Oliver Bearman

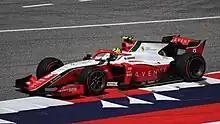
Bearman driving the Dallara F2 2018 during the 2023 Spielberg Formula 2 round

On 14 November 2022, Bearman was announced as a Prema Racing driver for the 2023 Formula 2 Championship, partnering Mercedes junior Frederik Vesti. Bearman started his season in Bahrain with 12th in qualifying, but could not salvage much in the sprint race, finishing P15. Taking advantage of lap 1 chaos in the feature race, Bearman rose to fourth early on. However, tyre degradation proved to be a factor as he was among the first to pit, and fell down the order late on for a disappointing 14th place. In Jeddah, the Briton broke his duck and qualified second having topped practice. However, his sprint race ended after Théo Pourchaire braked late and slammed into him, which ended both their races. In the feature race, Bearman battled with Victor Martins early on after seizing the lead at the start. However Bearman spun on his own later on, which dropped him down the order, and he subsequently lost more positions, ultimately finishing in tenth place.